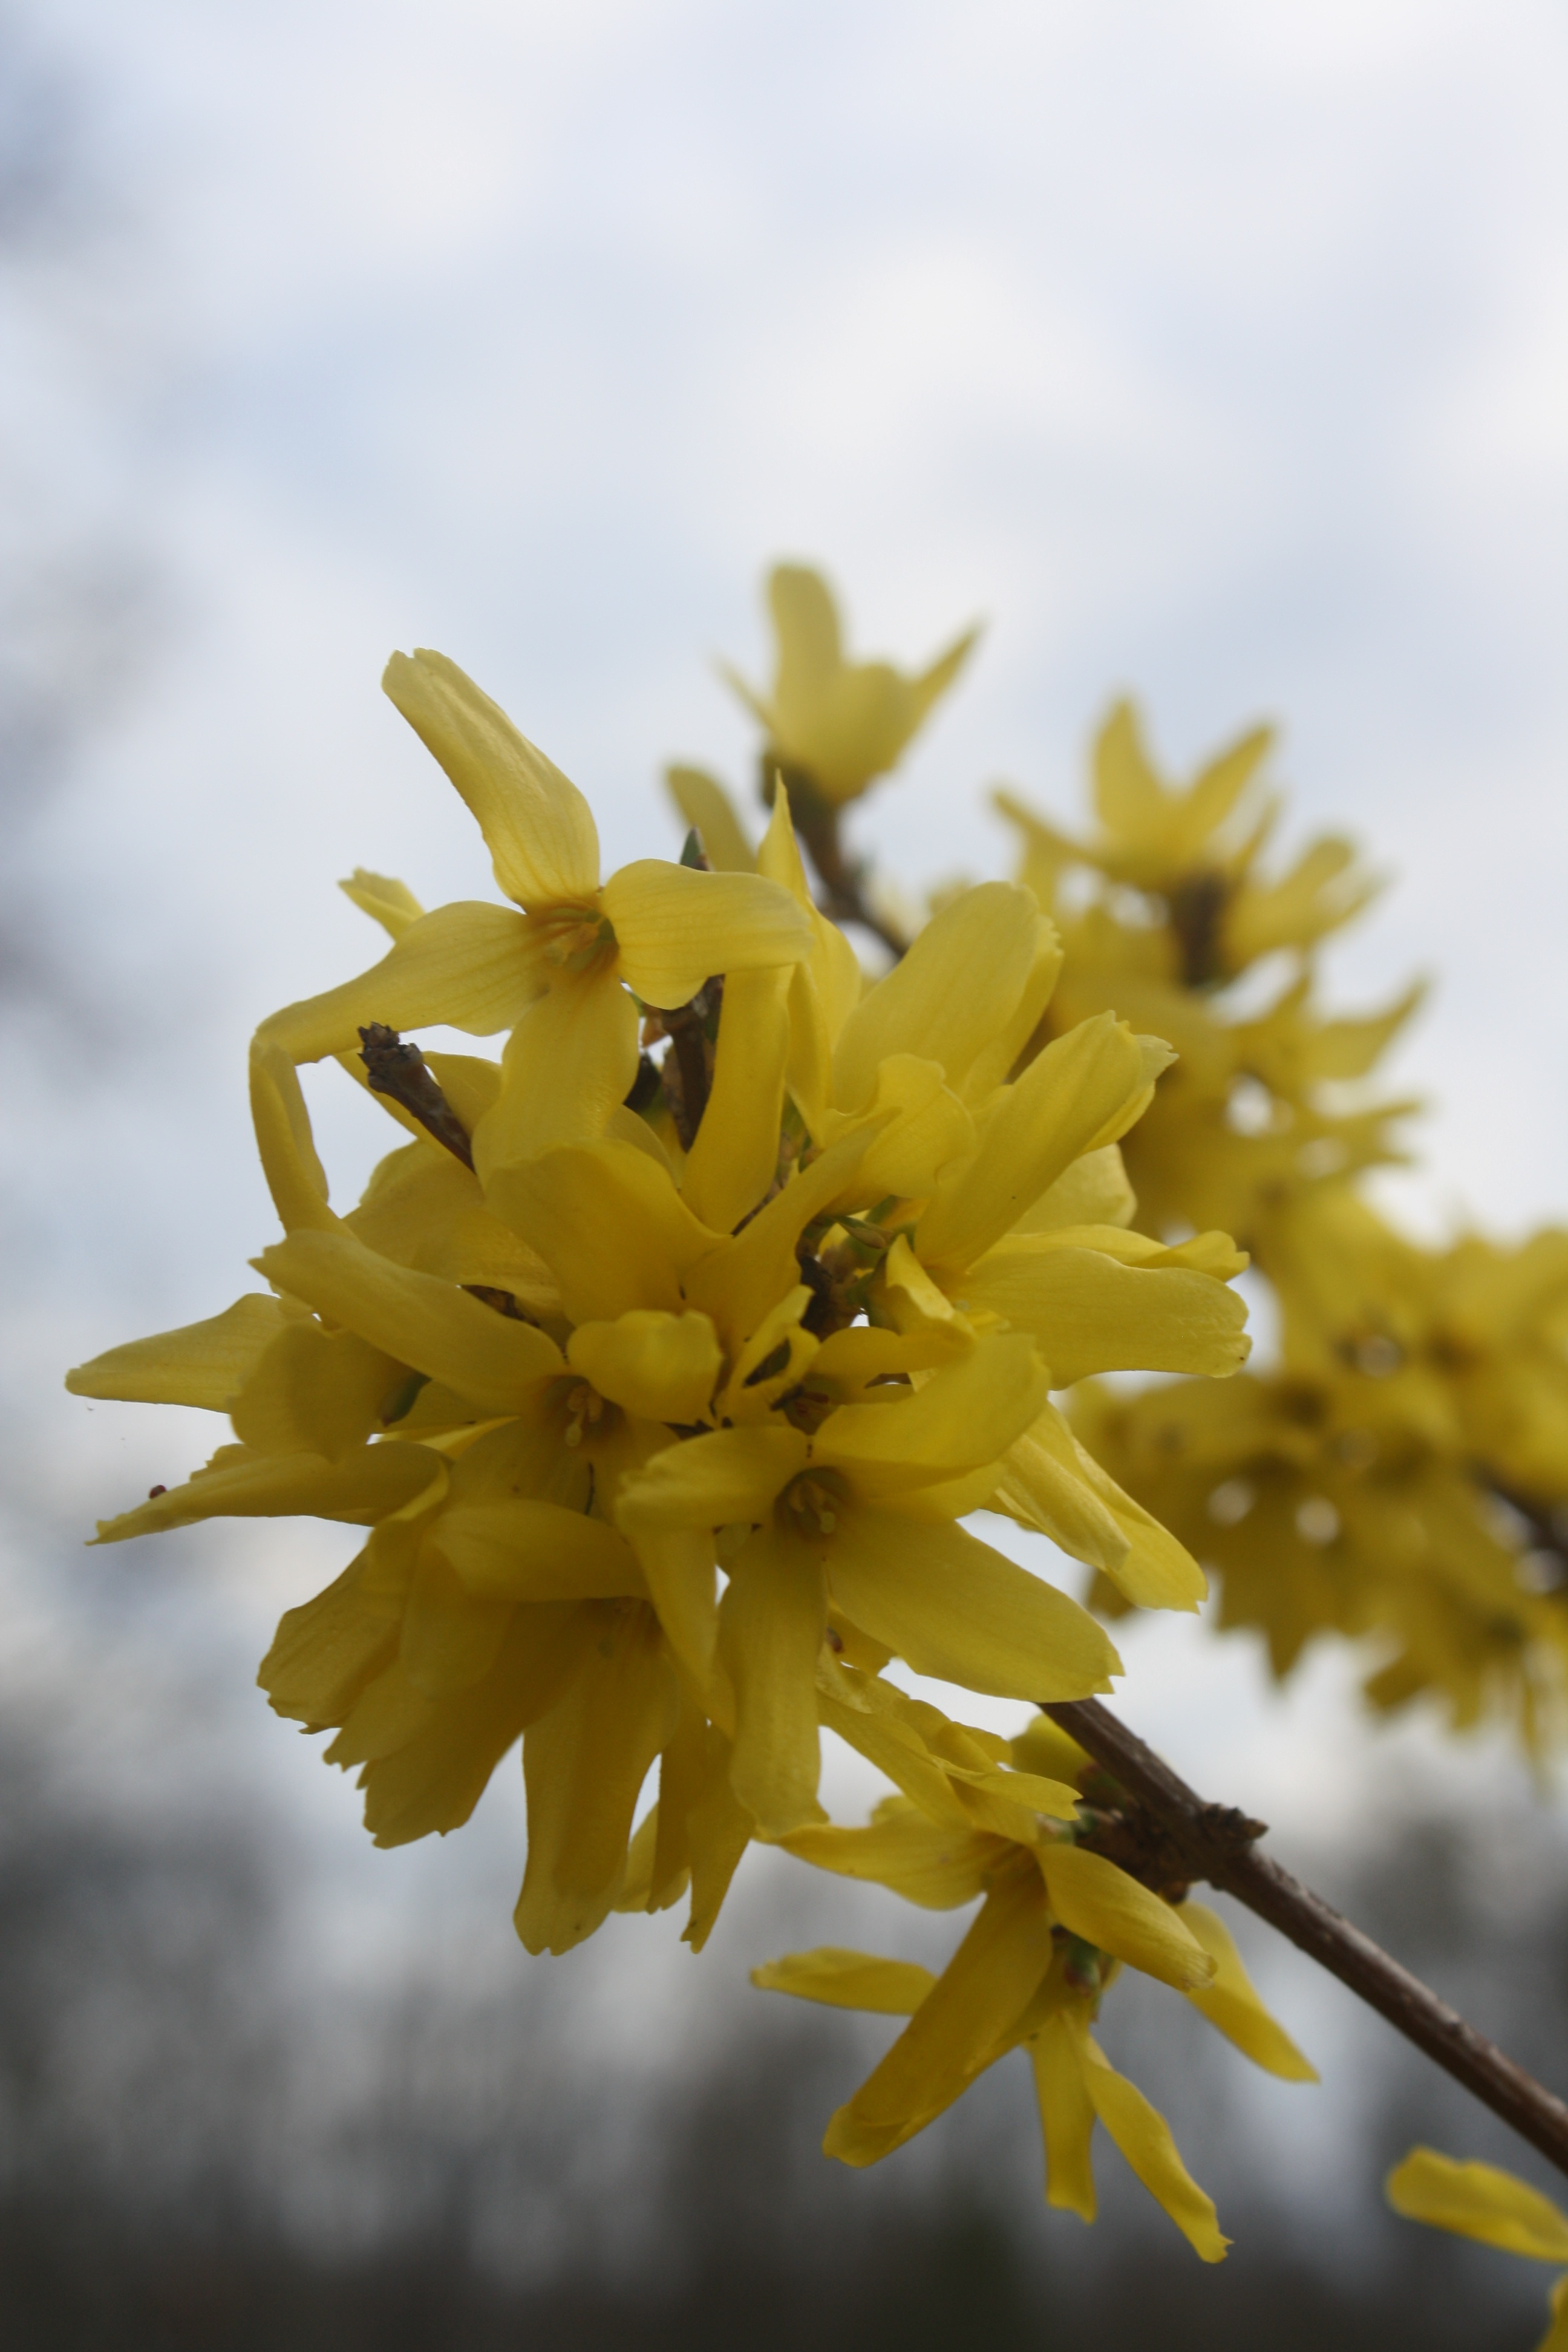
tree, nature, branch, blossom, plant, photography, sunlight, leaf, flower, summer, spring, green, produce, autumn, botany, colorful, yellow, flora, wildflower, close up, shrub, forsythia, yellow flowers, macro photography, flowering plant, maidenhair tree, plant stem, woody plant, land plant